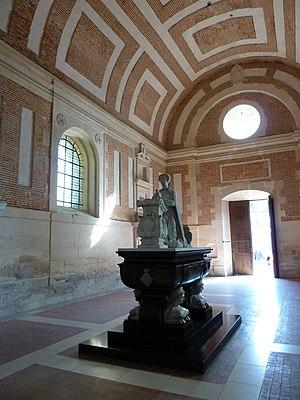
Château d'Anet - Anet - Eure-et-Loir - France - Mérimée PA00096955 This building is classé au titre des Monuments Historiques. It is indexed in the Base Mérimée, a database of architectural heritage maintained by the French Ministry of Culture,